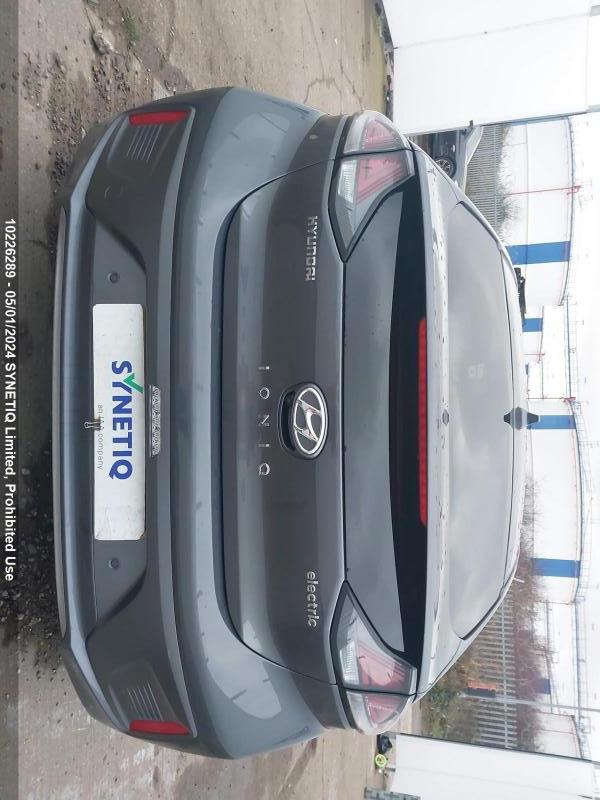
Aucun dommage détecté.
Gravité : aucun